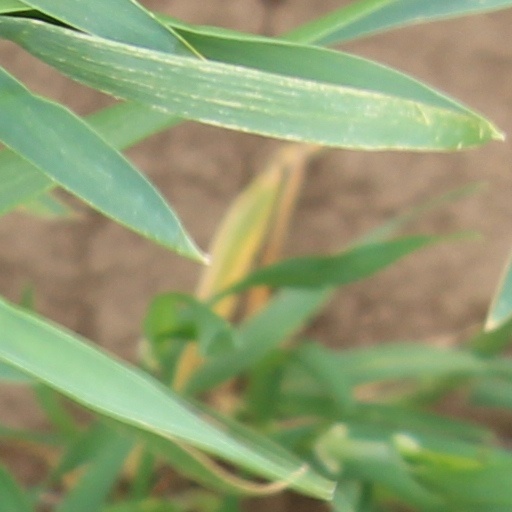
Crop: wheat